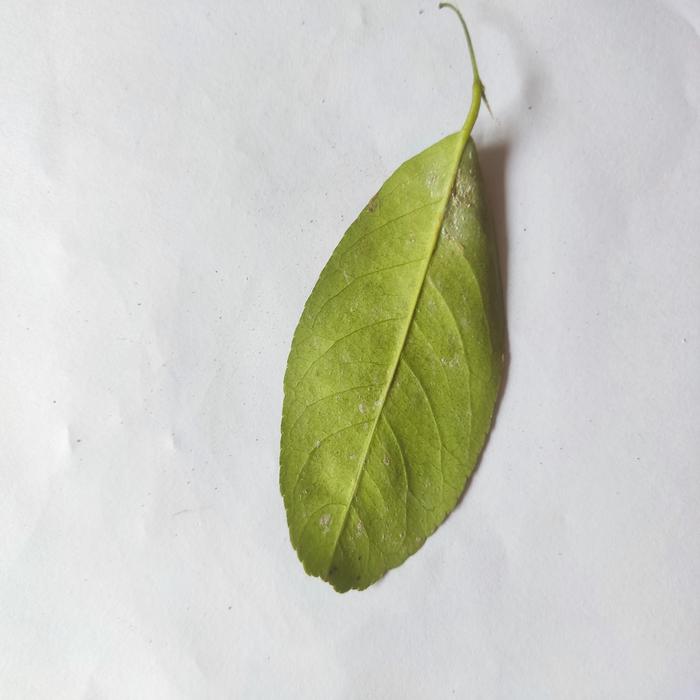
Crop: Lemon
Leaf condition: Sooty_Mold